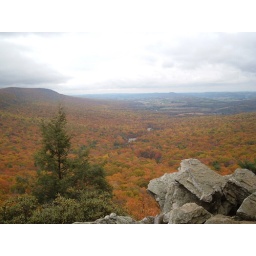
Grey stones in middle is the River of Stone... an upside down creek with the rocks above and the water underneath